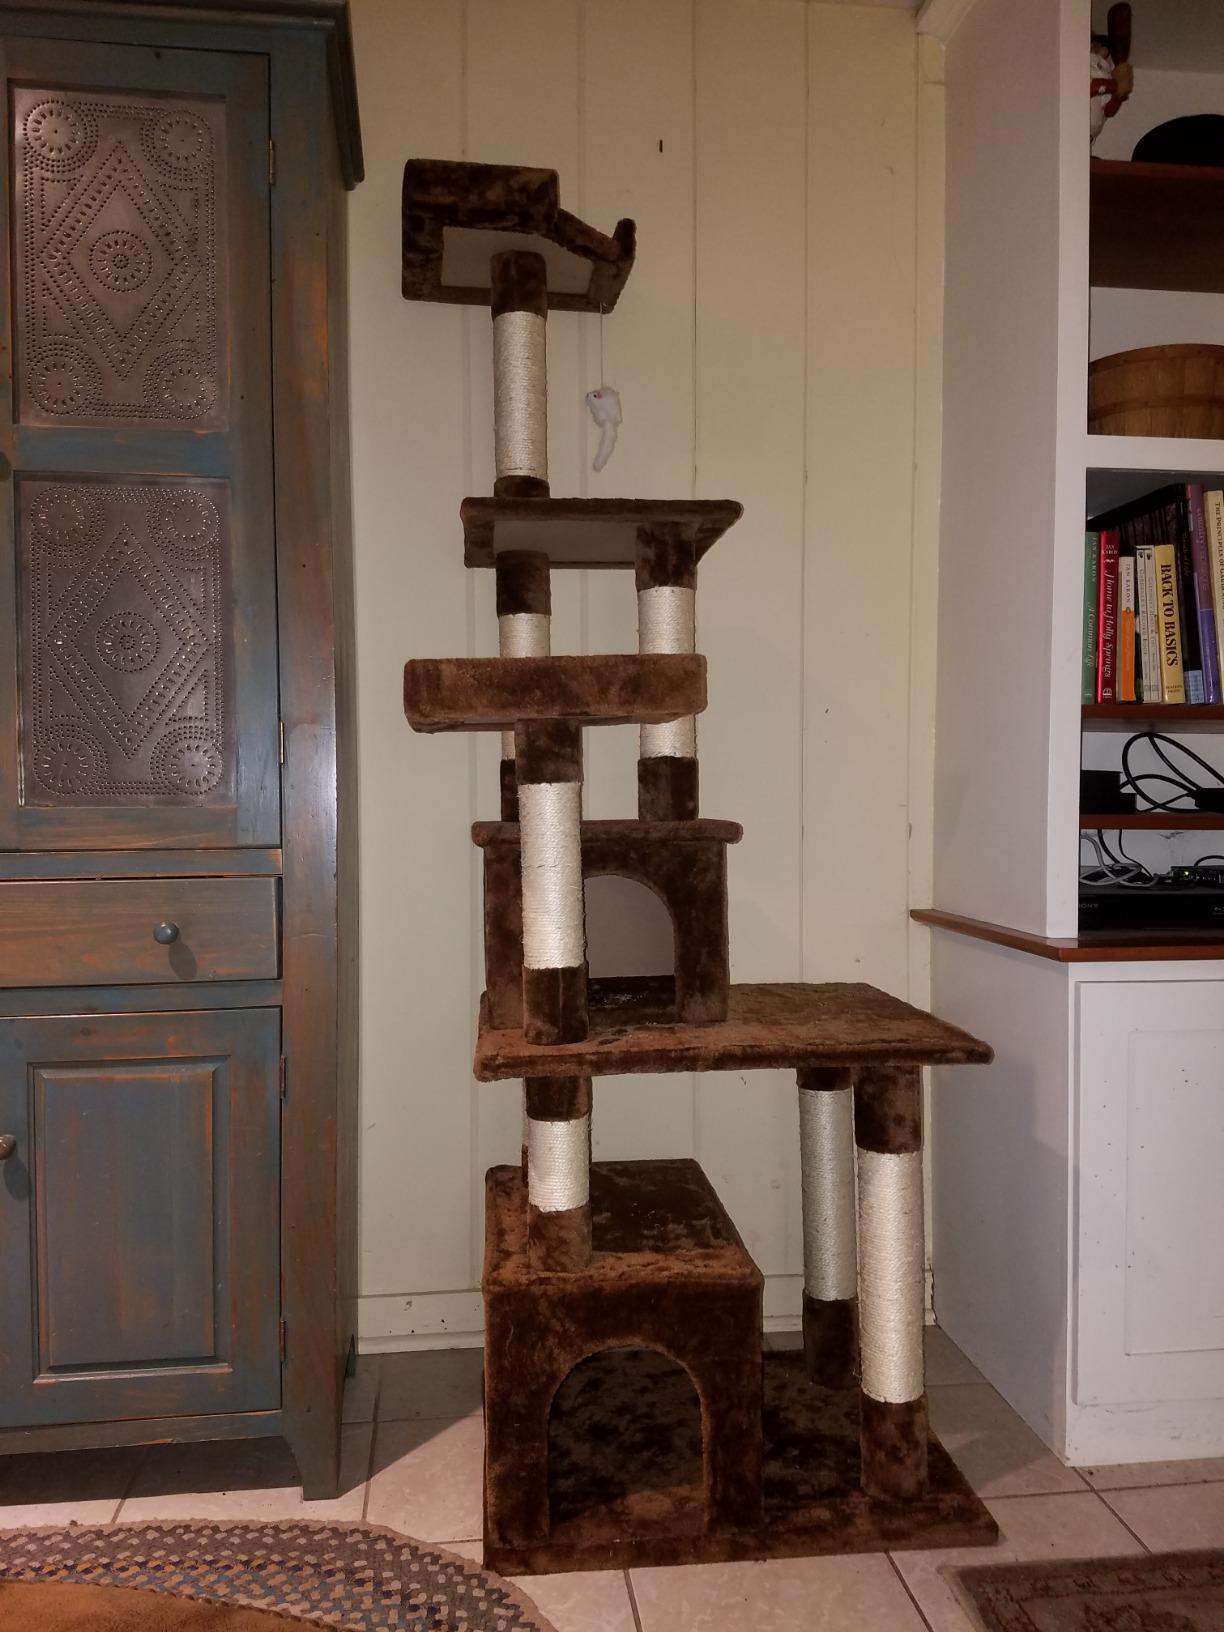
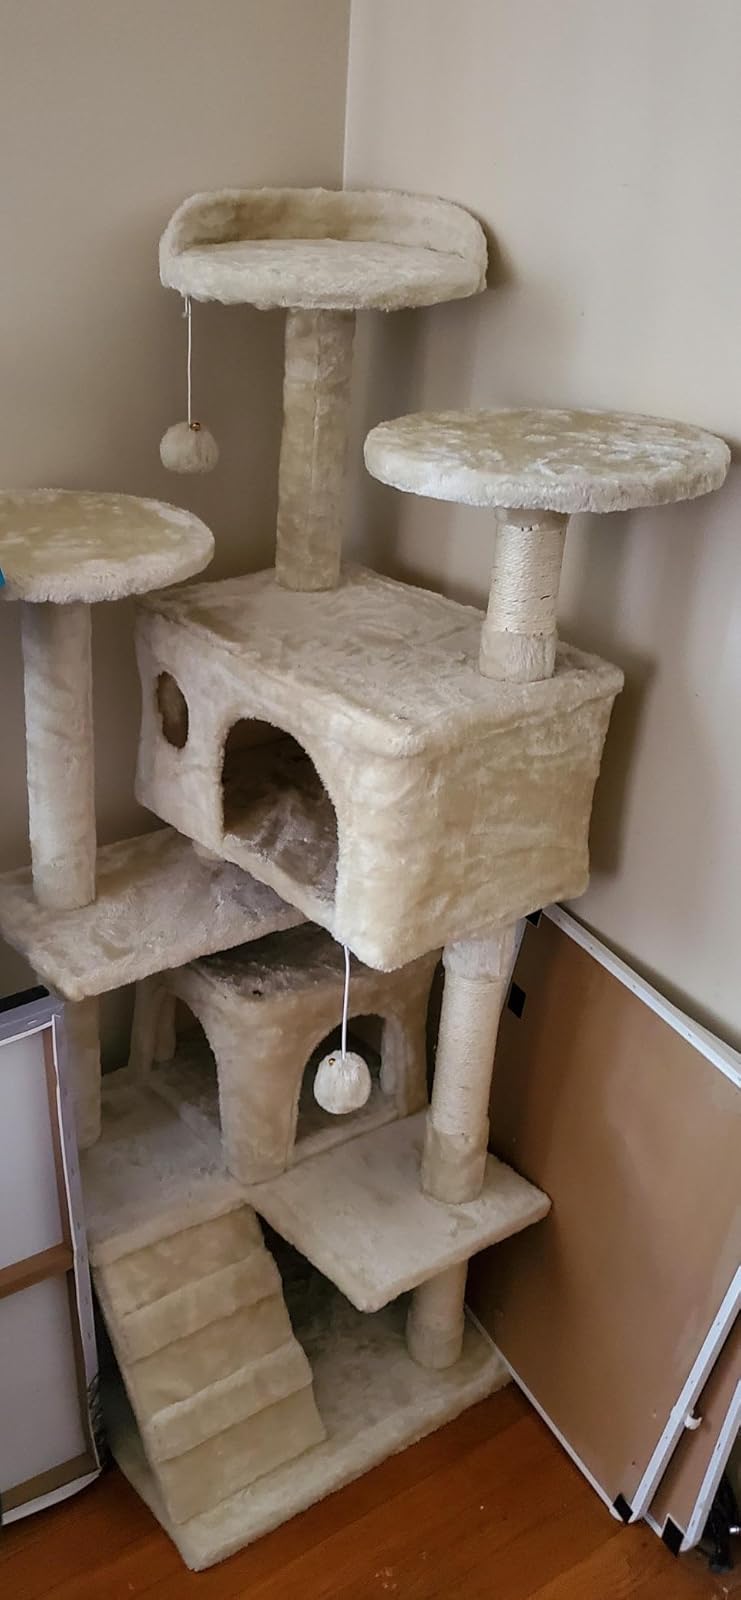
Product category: items_cat tree
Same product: no